Camp Barkeley

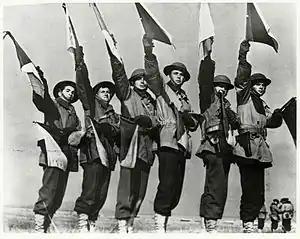
Photo taken at Camp Barkeley, Texas, on April 23, 1941

Camp Barkeley was a large United States Army training installation during World War II. The base was located southwest of Abilene, Texas, near what is now Dyess Air Force Base. The base was named after David B. Barkley, a Medal of Honor recipient during World War I (a clerical error is believed to have caused the spelling discrepancy). The camp was in size and had a population of 50,000 at its peak of operation.